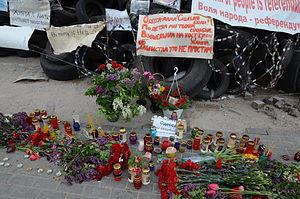
L'incendie d'Odessa a eu lieu le 2 mai 2014 dans le cadre de l'agitation croissante en Ukraine au lendemain de la réussite du mouvement de l'Euromaïdan. Des affrontements entre les groupes pro-ukrainiens et pro-russes ont éclaté dans plusieurs rues d'Odessa. Ils ont abouti à un important affrontement autour de la Maison des syndicats, un point de repère à Odessa situé sur le terrain Kulikovo dans le centre-ville. Ce bâtiment a pris feu dans des circonstances obscures, entraînant la mort de quarante-deux militants pro-russes qui s'y étaient retranchés. Du chloroforme, entreposé dans le bâtiment pour une raison encore inconnue, serait responsable de la mort des occupants. Si aucune arme à feu n'a été trouvée à l'intérieur du bâtiment, néanmoins des individus armés situés sur le toit, et qui avaient donc accès au bâtiment, tiraient, possiblement sur la foule située en dessous. Six autres personnes sont mortes dans les rues : ces évènements sont les affrontements civils les plus sanglants dans la ville depuis 1918.